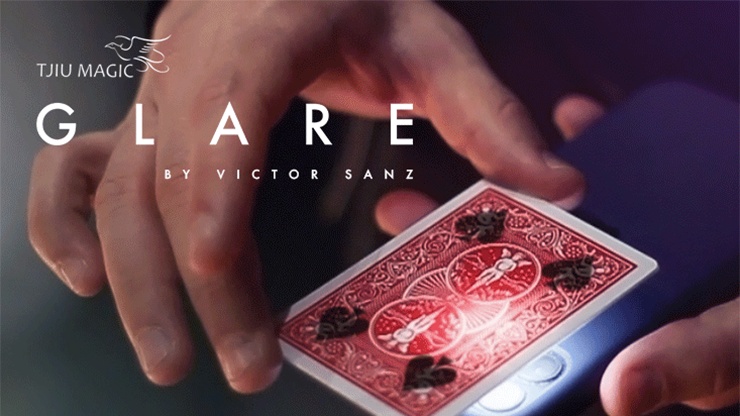
Glare By Victor Sanz and Agus Tjiu
Victor Sanz is proud to present you Glare, his personal tribute to Hofzinser. Imagine putting a face down card as a prediction on the table. Now three spectators select 3 cards from the deck. After that, your prediction will reveal those three cards in the most artistic way you've ever seen: by using light and shadows. Each gimmick is precision made by the expert self l: Agus Tjiu, from Indonesia, creator of big sellers such as Leap and Cross. Key points: Self contained gimmick No magnets No elastics or threads No losing pieces No table required Instant reset Super easy to perform Made in high quality material, looking as a 100% regular card, it will last you FOREVER. It comes in a beautiful acrylic packaging that will protect your gimmick in your pocket. "If Hofzinser saw this card, he would give Víctor the "gimmick of the year" award". - Julio Montoro "GLARE is one of the Holy grails that Victor keeps in the Underground, and this one finally comes to light to the community.A classic effect reinvented and brought to perfection, the way that it works and it's quality is simply amazing, you will be very happy when you have this with you" - Juan Capilla
Brand: Red Chair Magic
Category: Arts & Entertainment > Hobbies & Creative Arts > Magic & Novelties